Sam Lakeman

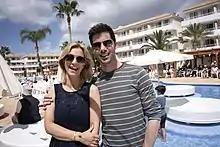
Lakeman in 2016

Shortly after Cara Dillon replaced Kate Rusby in the summer of 1995, the group signed a major record deal with Blanco y Negro (part of Warner Music Group) and recorded an album at Peter Gabriel's Realworld Studios in winter 1995–'96. The album, entitled "Return to Me", was produced by David Bottrill. There was a single release, "He Loves Me", with an accompanying promotional video. The band performed on MTV and VH1, but weeks before the release of the album the record label shelved it. It was not released in 1996, but in 2003 it saw a release under Rough Trade after Geoff Travis (the band's A+R) bought its rights.